São Miguel Island

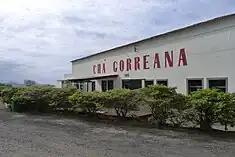
Chá Gorreana's main plant

Owing to the predominance of volcanic cones and craters in the interior, human settlement has developed primarily along coastal and interior plains. In addition, there are several communities that have developed within ancient craters (such as Sete Cidades, Furnas or Povoação), river-valleys (such as Ribeira Chã, Pilar da Bretanha) or coastal deltas (Mosteiros). Regardless, these settlements were largely agrarian and concentrated around the parish churches and the many fertile parcels of land. The communities were largely isolated throughout the year, owing to the great distances and rough landscape of the island, and only became integrated with the development of the many road networks that circle and bisect the island. Two cities have developed, largely because the island was divided by mountainous volcanic cones in the interior: Ponta Delgada and Ribeira Grande. Administratively, the island is governed by five municipalities, with Ponta Delgada and Ribeira Grande having more administrative functions associated with their larger populations: